Battle of Hiltersried

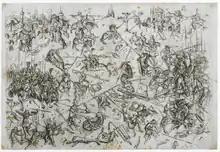
Medieval graphics of the battle

The Battle of Hiltersried took place on 21 September 1433 near the village Hiltersried in Bavaria. A Bavarian feudal army under Count Palatine John of Neumarkt took an expedition into the Upper Palatinate against marauding Hussites and soundly defeated the Hussite section whose task was to ensure the protection for troops besieging Pilsen. The Hussites, who on that day were not expecting any attack, were totally surprised and did not have time to prepare to defend. After a sharp firing of crossbows, the mounted knights attacked in wedge formation toward the entrance to the camp. At the same time the infantry attacked from the wings, binding part of the struggle of defenders. After the Palatinate knighthood broke the defense and burst into the camp, the defenders started to rout. Knights of the Palatinate took chase.